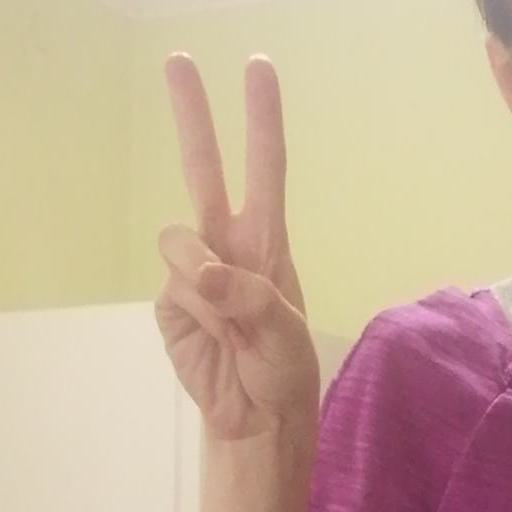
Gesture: peace